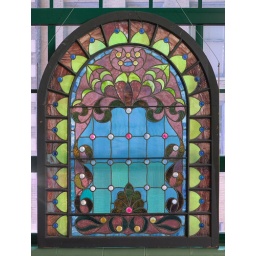
The City Museum, in Saint Louis, Missouri, USA - stained glass window